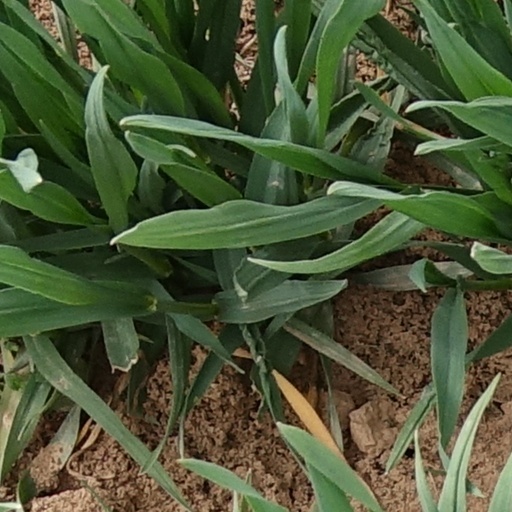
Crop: wheat